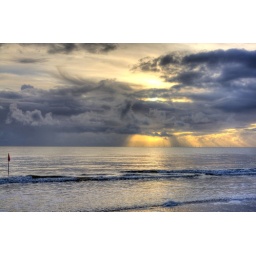
Blavand window in the sky